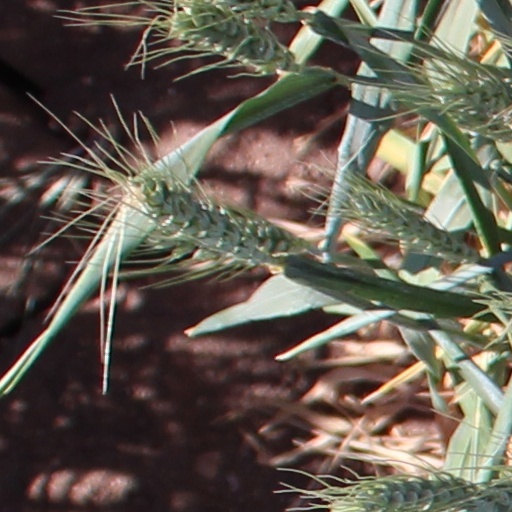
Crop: wheat